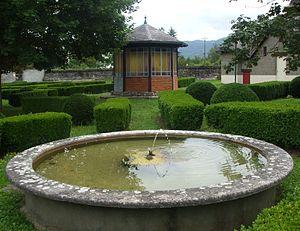
Jardin à la française à L'Aiguillon, en Ariège (France).
L’Aiguillon est une commune française, située dans le département de l’Ariège en région Occitanie.